Grikor Suni

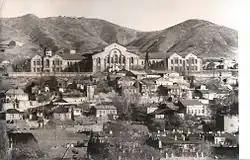
Nersisian school in Tbilisi where Suni was an instructor

Following the Sovietization of Armenia, Suni turned in his entire music library to the Soviet authorities and headed for Constaninople. There he taught at various local Armenian schools and established his own Armenian choir. However in 1923, following the growing Kemalist movement, he moved to the United States, arriving in New York in the fall of 2023 with his family. In 1925, he moved to Philadelphia, establishing a music studio dedicated to traditional Armenian music and continuing his career by judging international music competitions. He continued making music throughout the 1930s until his death in 1939, notably his pro-communist "Nor Kyank’i Yergere" (Songs of the New Life). Ronald Grigor Suny, Emeritus Professor of political science at the University of Chicago, is a grandson of Grikor Mirzaian Suni.